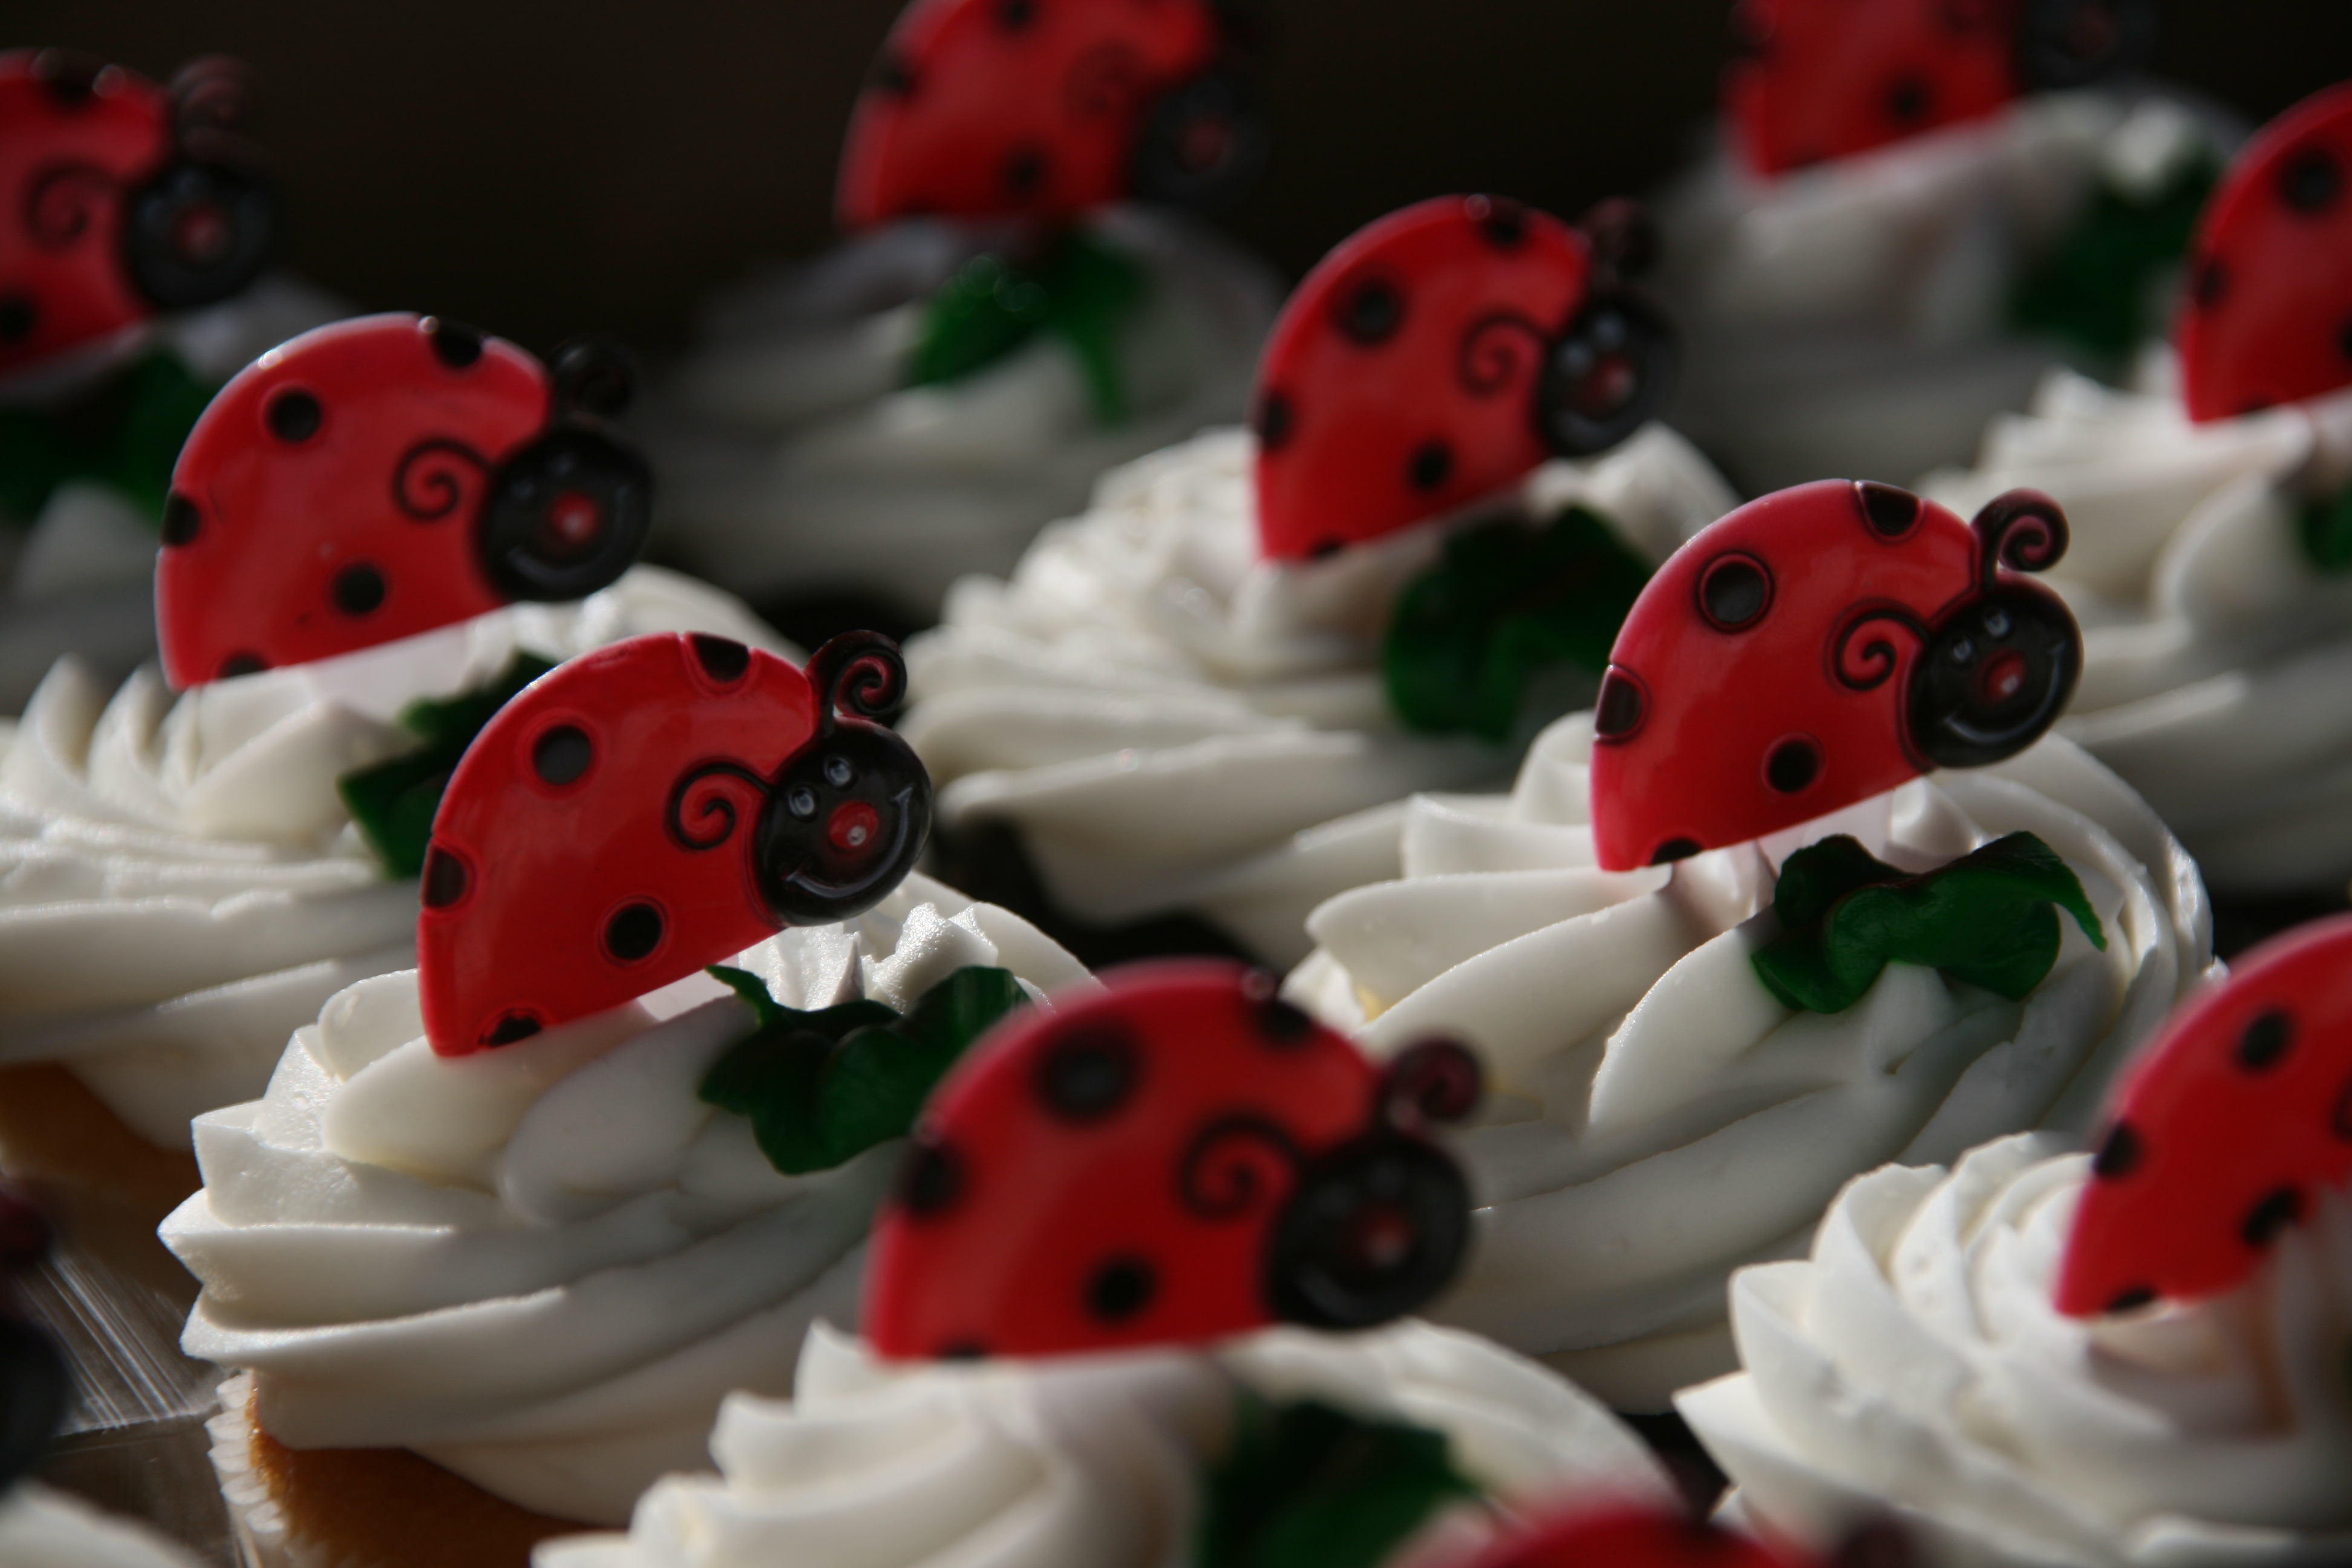
ladybugs, cupcakes, frosting, cake, decoration, ladybug, red, insect, beetle, cake decorating, fondant, sugar paste, sweetness, plant, buttercream, icing, petal, invertebrate, flower, dessert, food